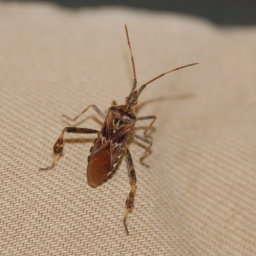
Western conifer seedbug found in an office building in Acton, Massachusetts. Thanks to Gavatron for the ID.